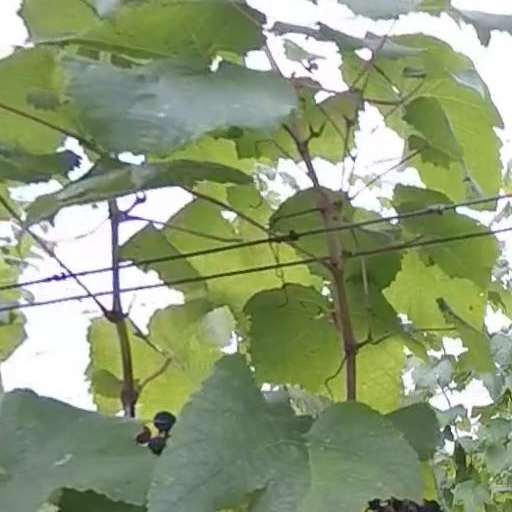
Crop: grape